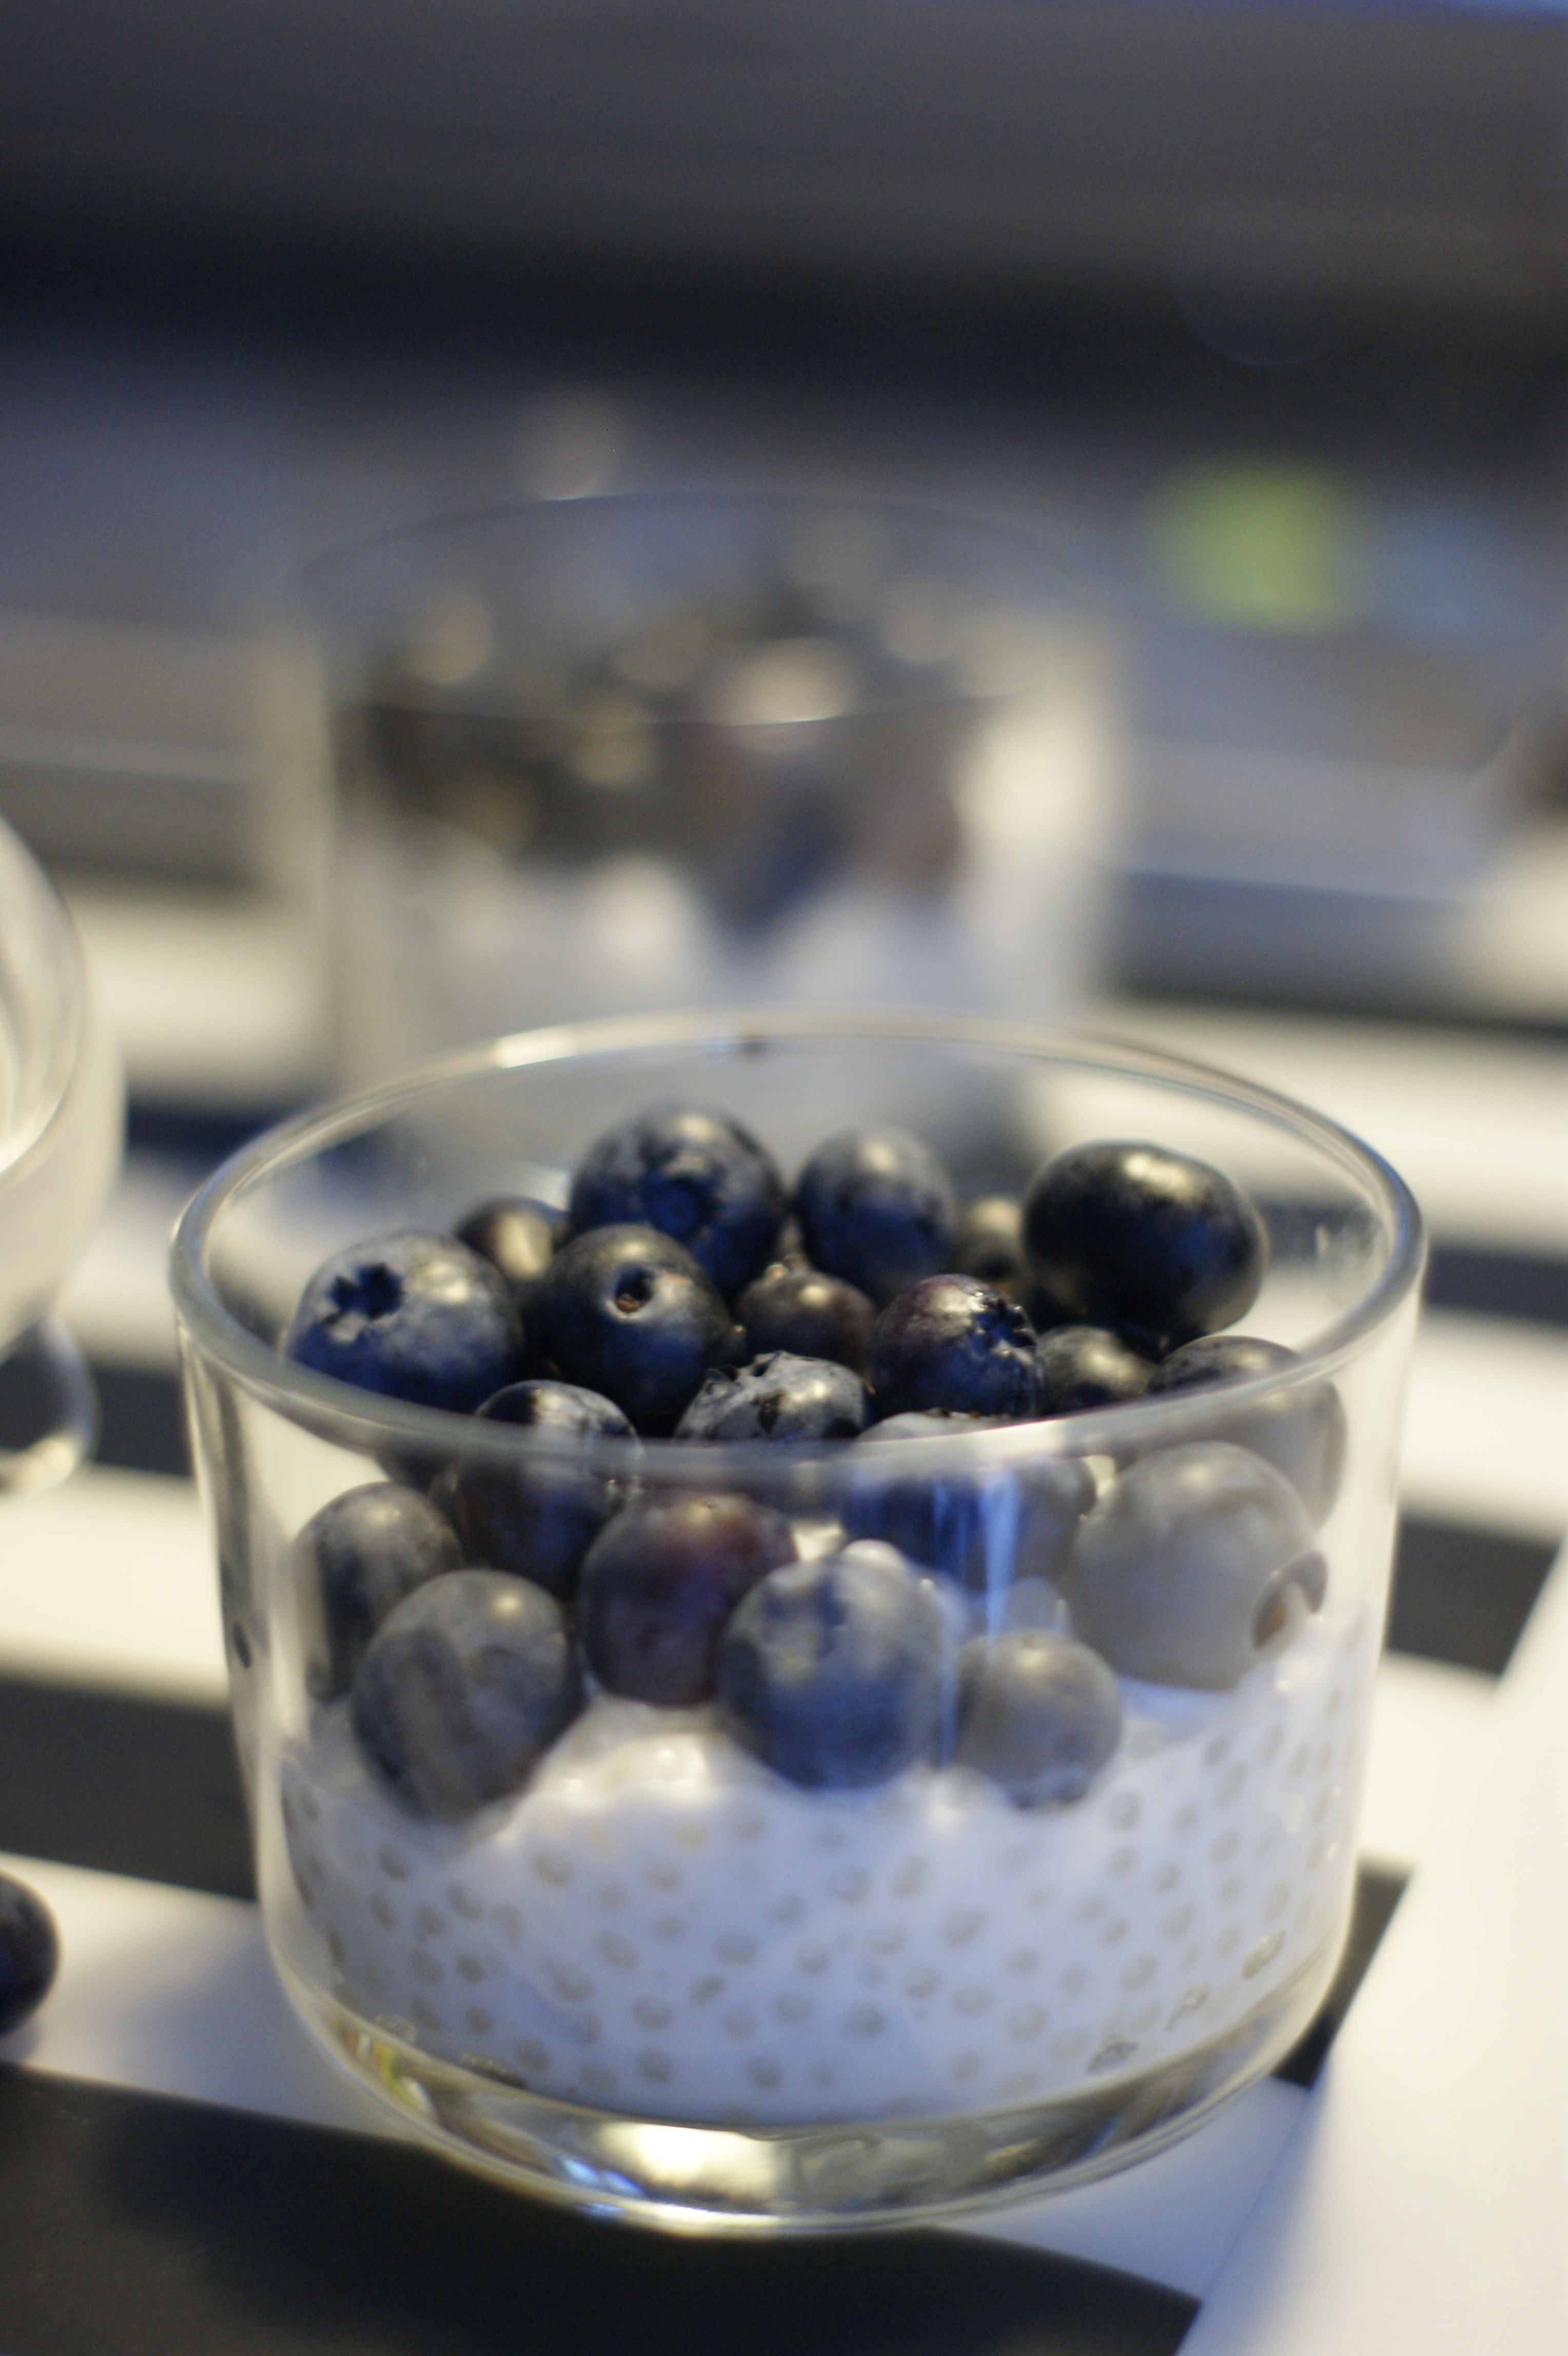
table, fruit, berry, sweet, glass, dish, meal, food, produce, blueberry, drink, blue, milk, healthy, dessert, cream, delicious, blackberry, tasty, tapioca